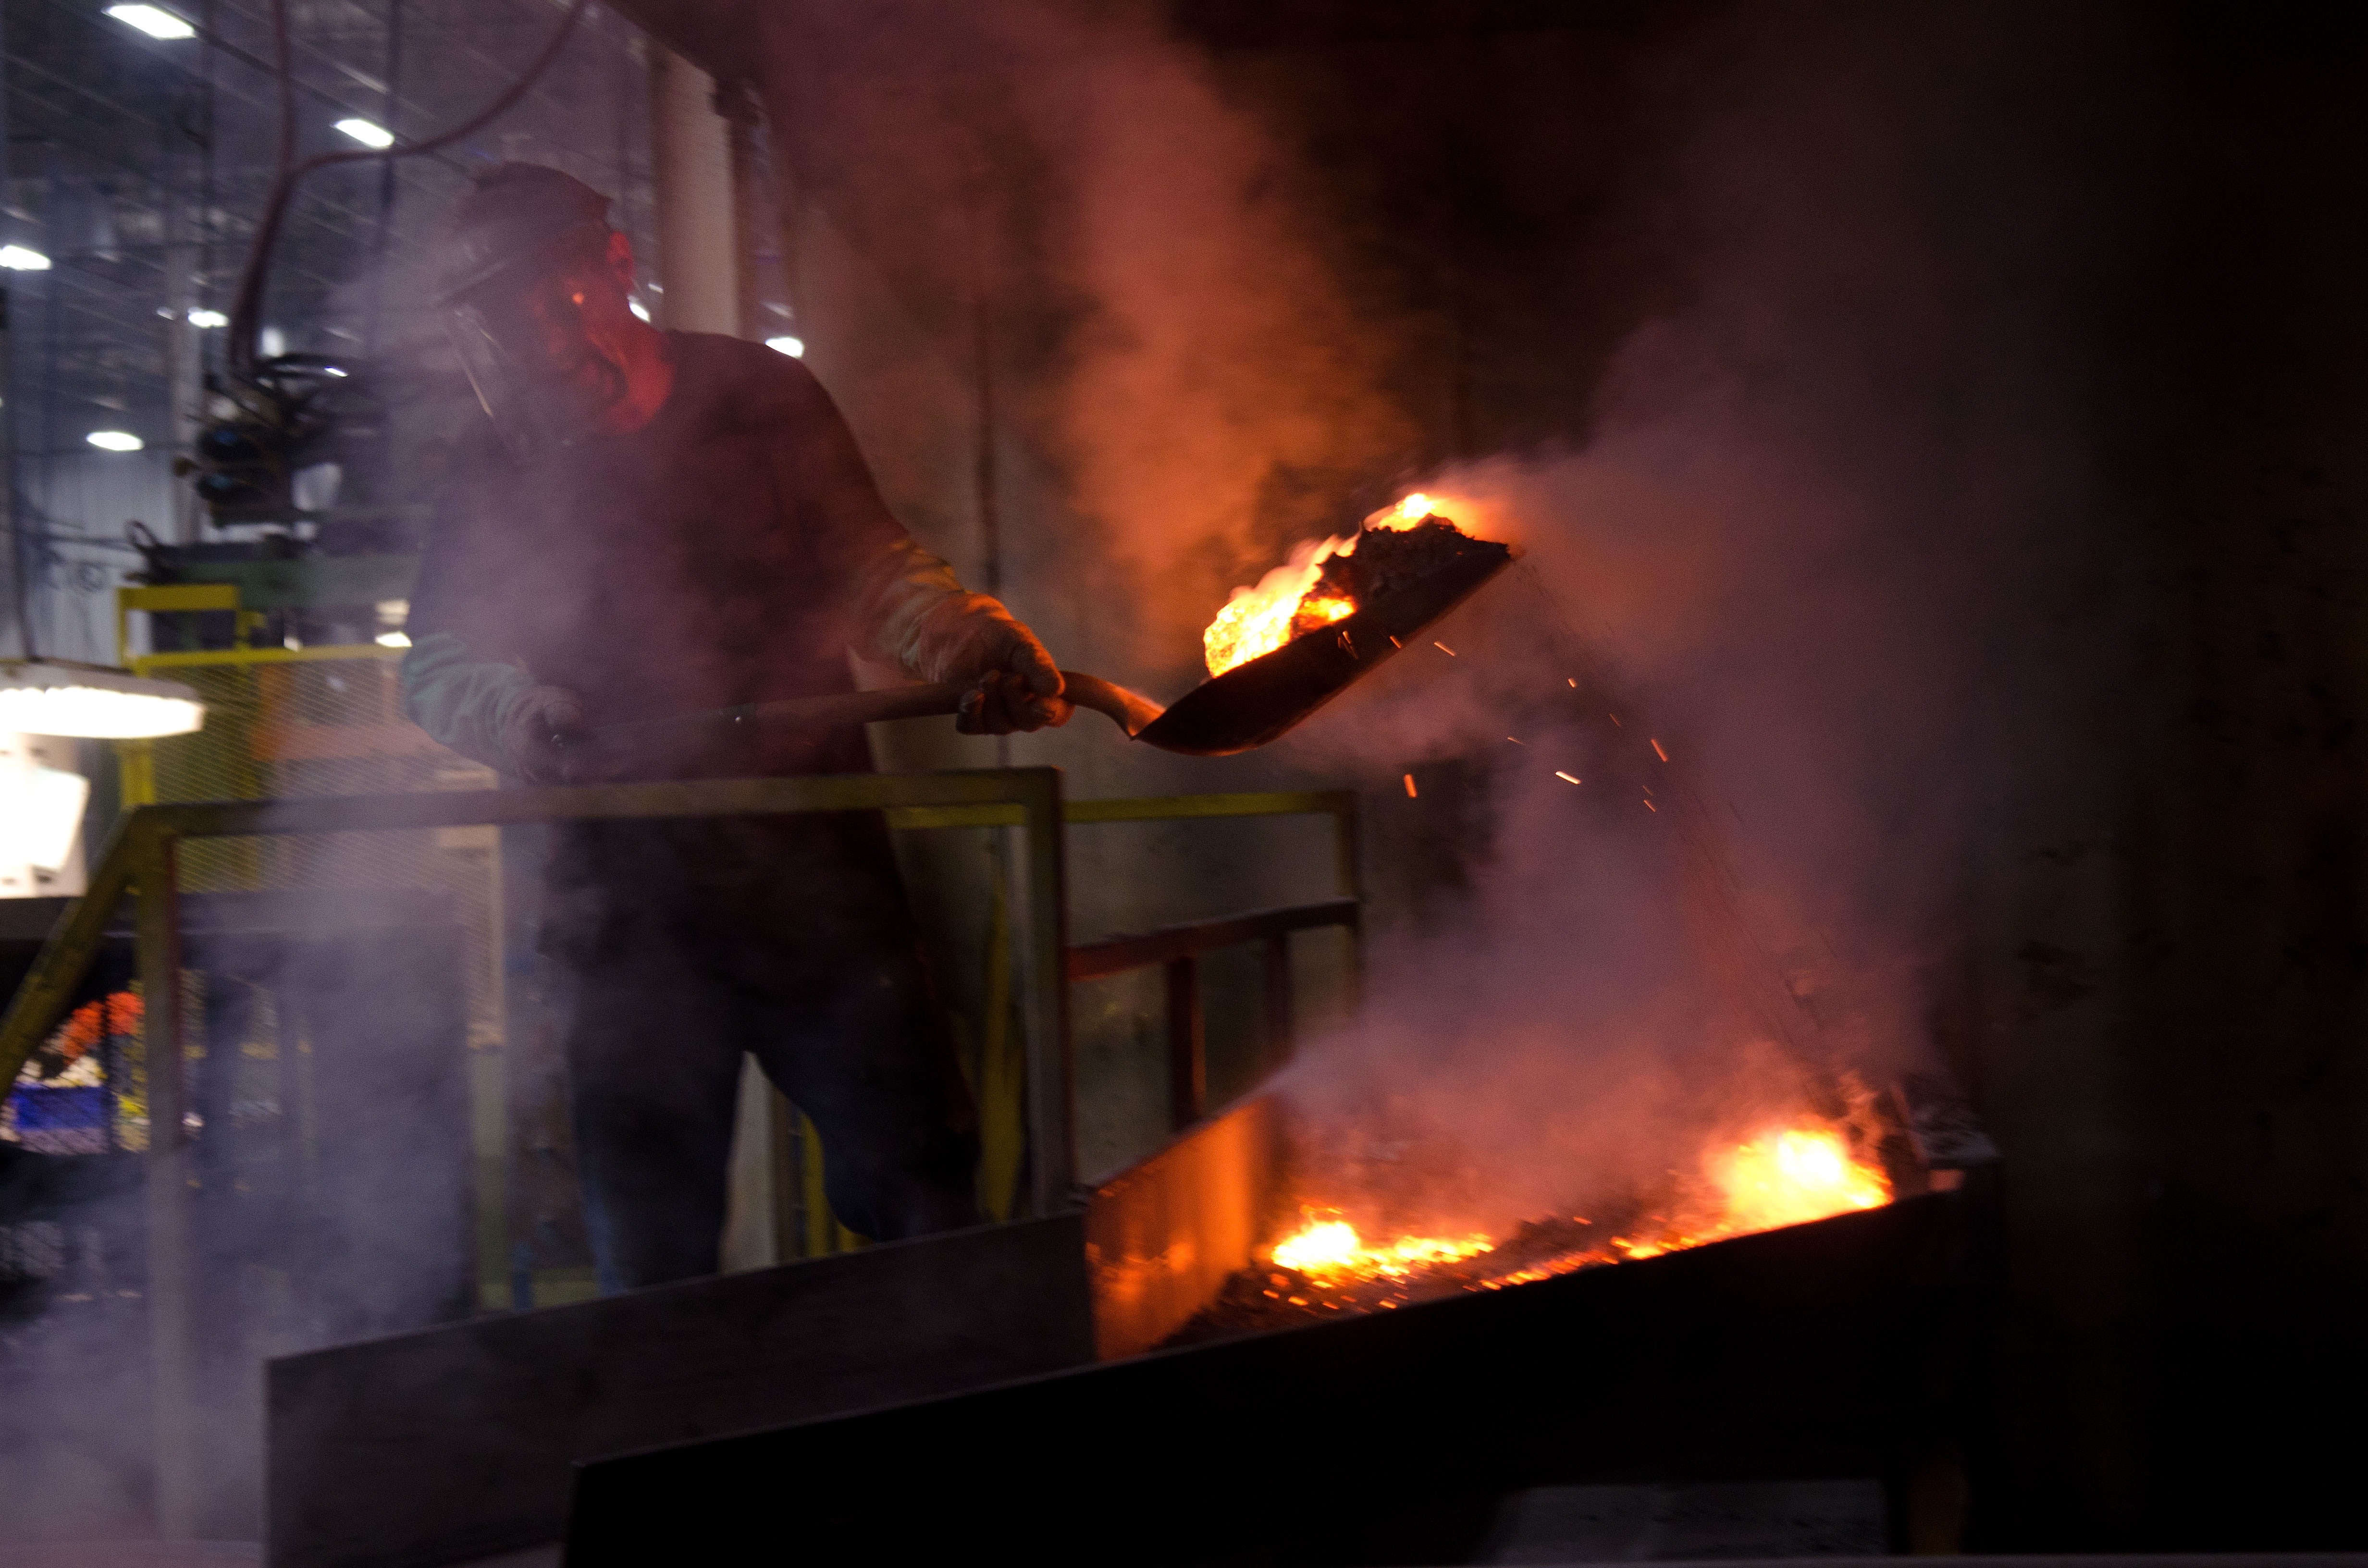
plant, fire, industrial, industry, bonfire, explosion, worker, hot, flames, shovel, labor, aluminum, furnace, boiling, scorching, shoveling